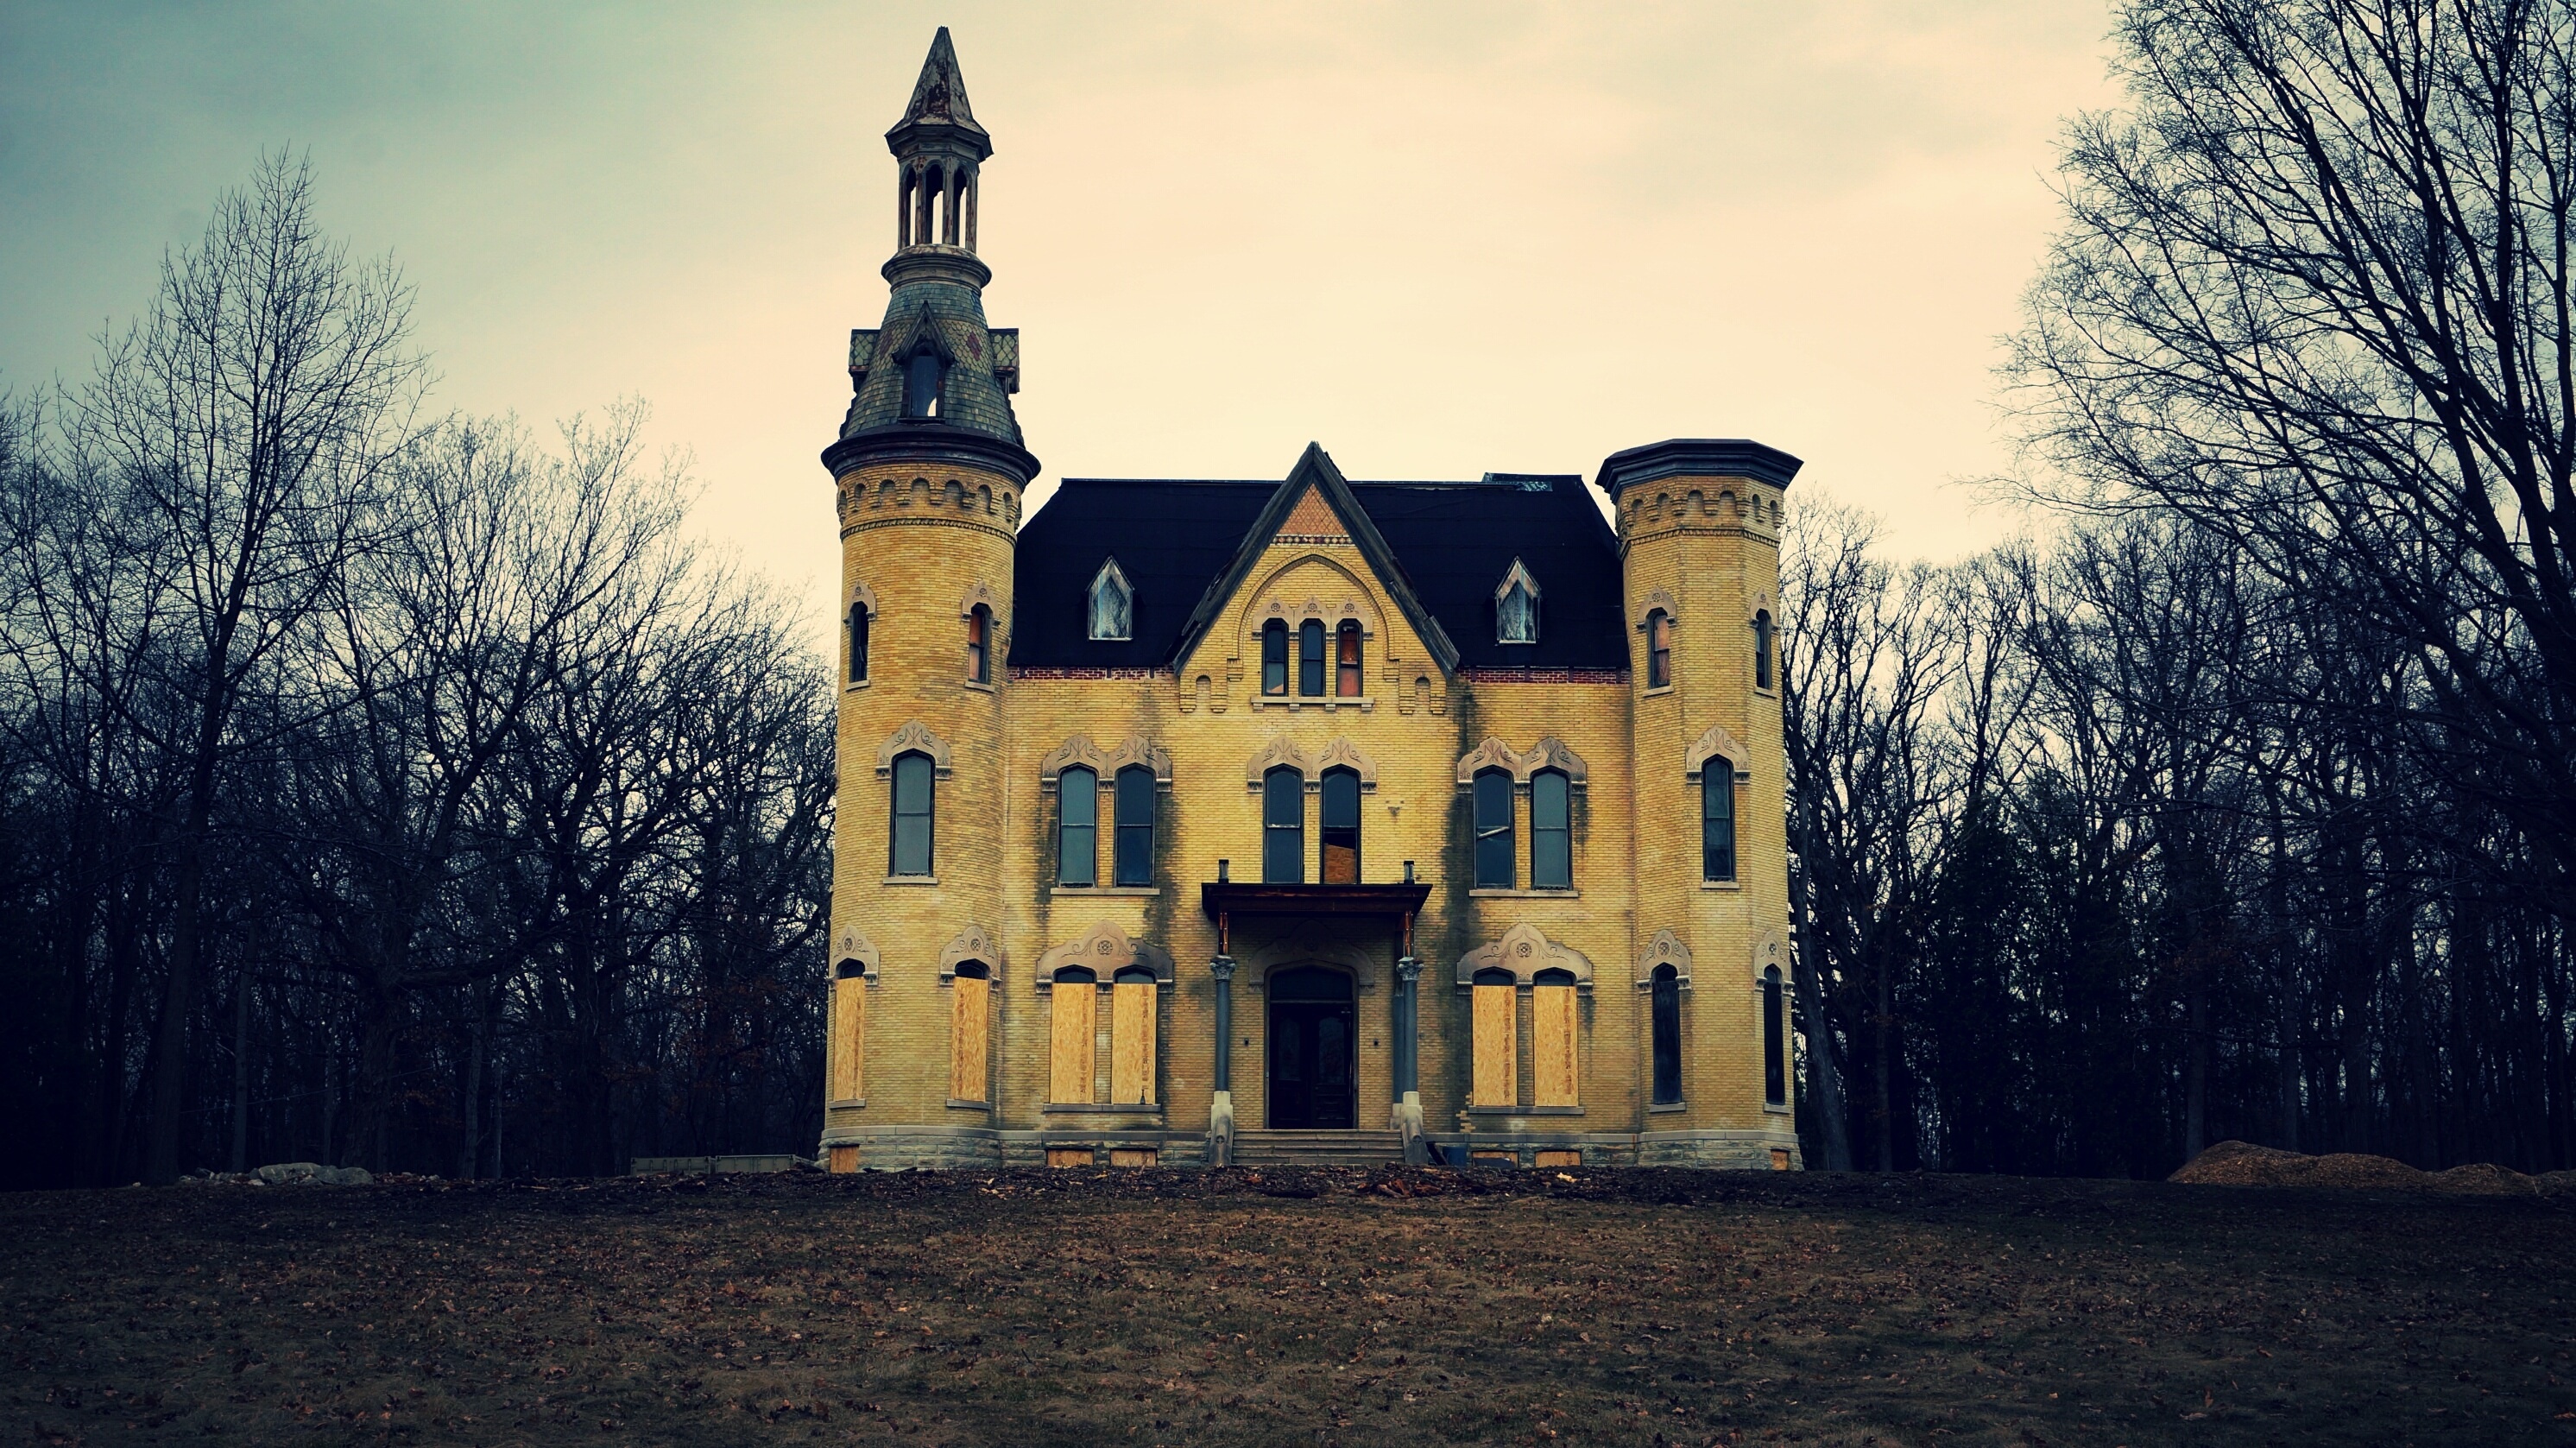
night, house, building, chateau, evening, church, place of worship, monastery